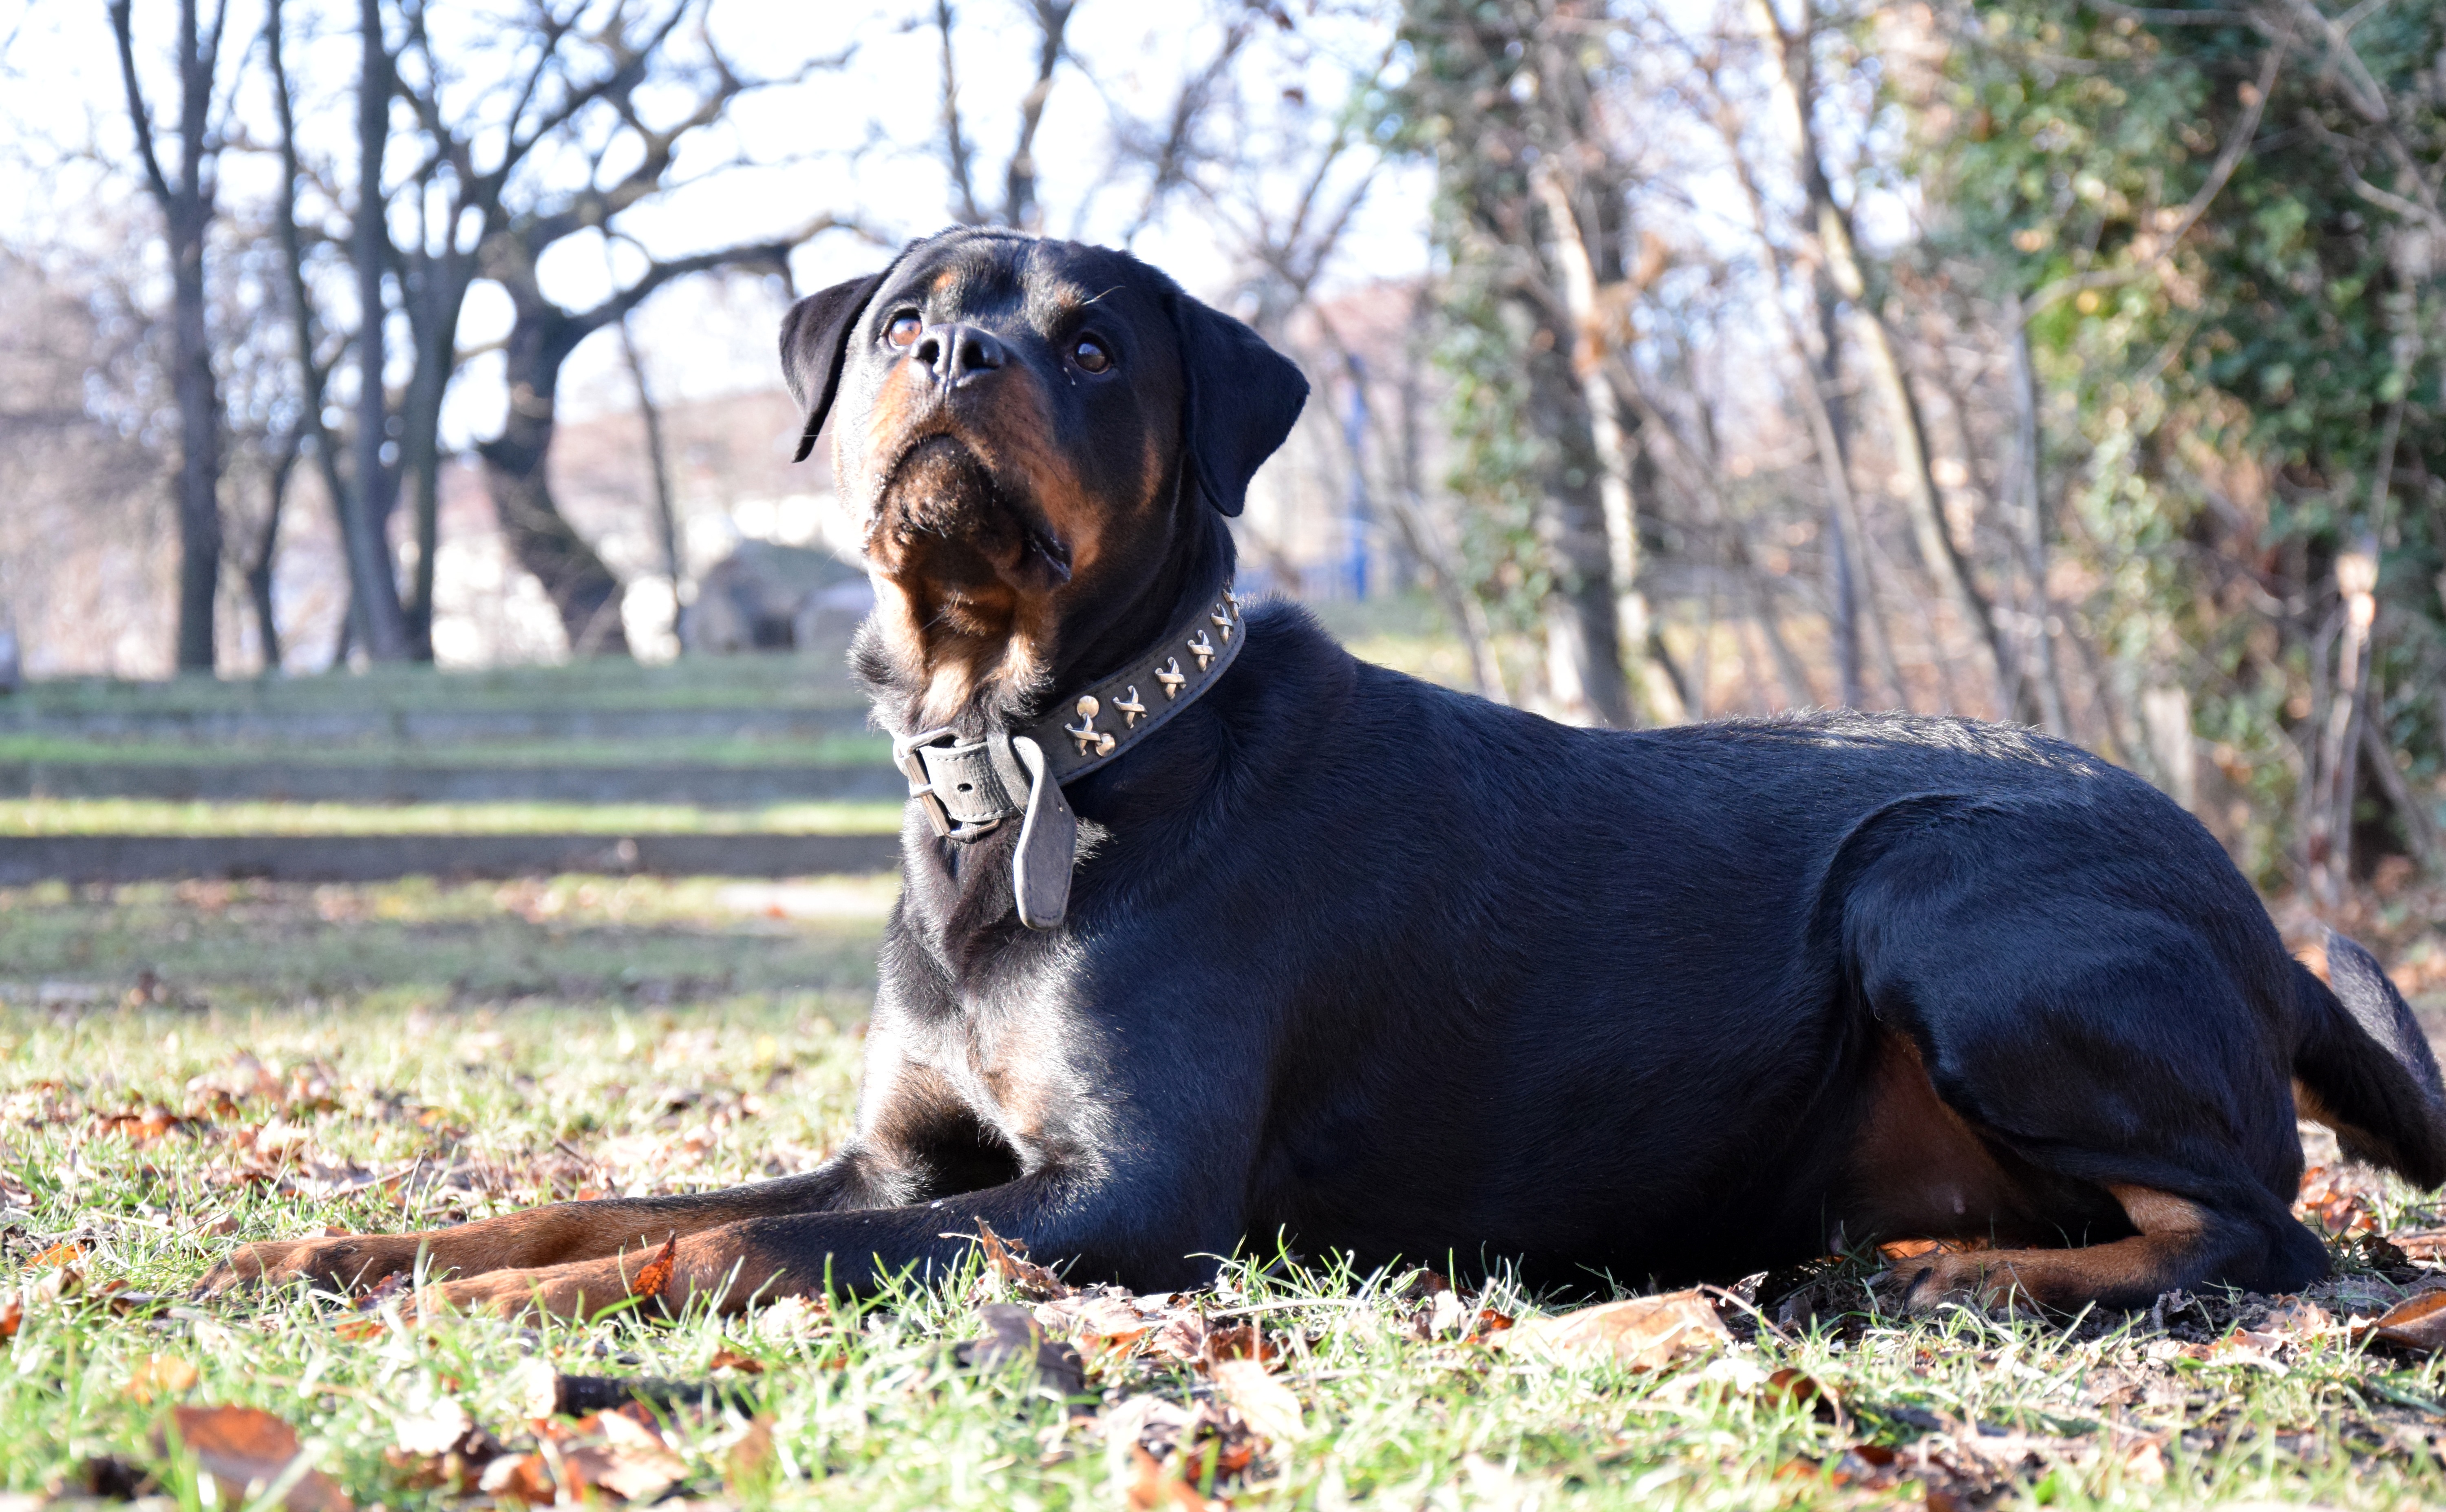
meadow, puppy, dog, animal, park, mammal, vertebrate, labrador retriever, concerns, dog like mammal, rotweiler